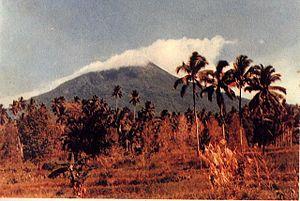
Le Klabat, en indonésien Gunung Klabat, est un volcan d'Indonésie situé dans le Nord de Sulawesi. Culminant à 1 995 mètres d'altitude, c'est le volcan le plus élevé de Sulawesi.